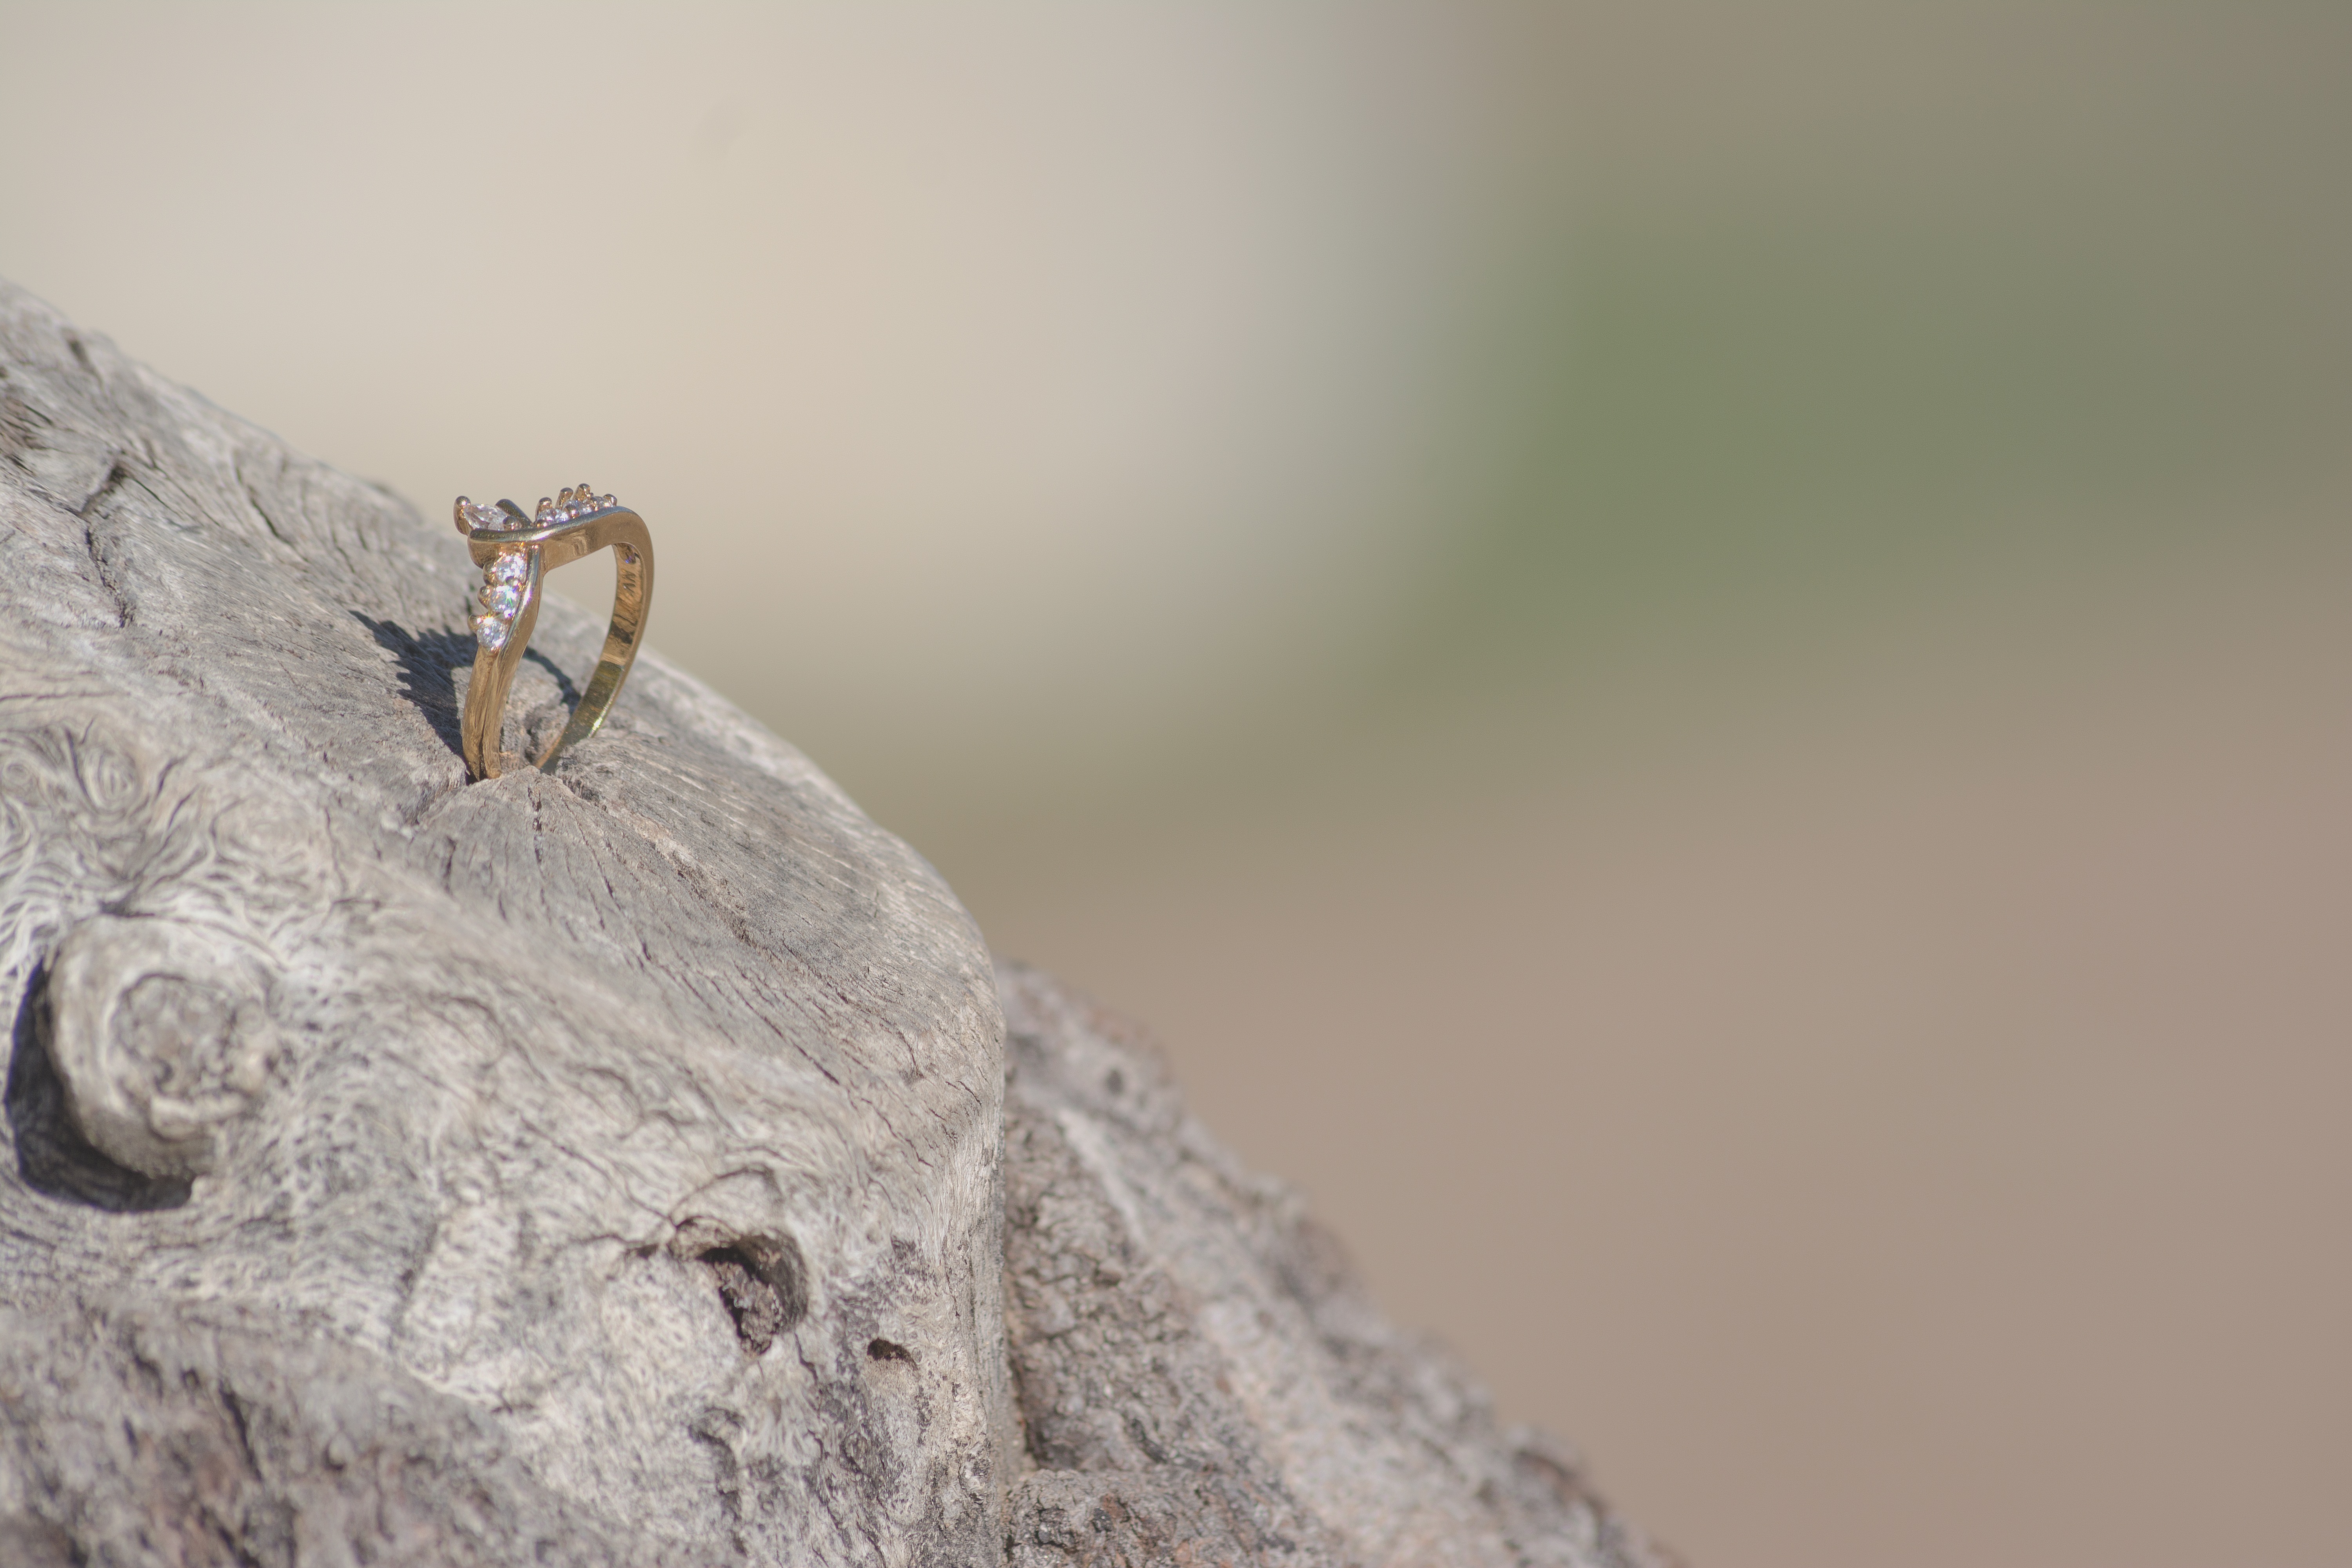
tree, nature, forest, bird, structure, plant, wood, white, vintage, retro, texture, ring, stump, round, time, trunk, old, bark, pine, log, pattern, insect, natural, metal, brown, rough, lumber, slice, fauna, material, circle, invertebrate, life, surface, cut, textured, close up, wooden, concentric, timber, annual, section, macro photography, perching bird